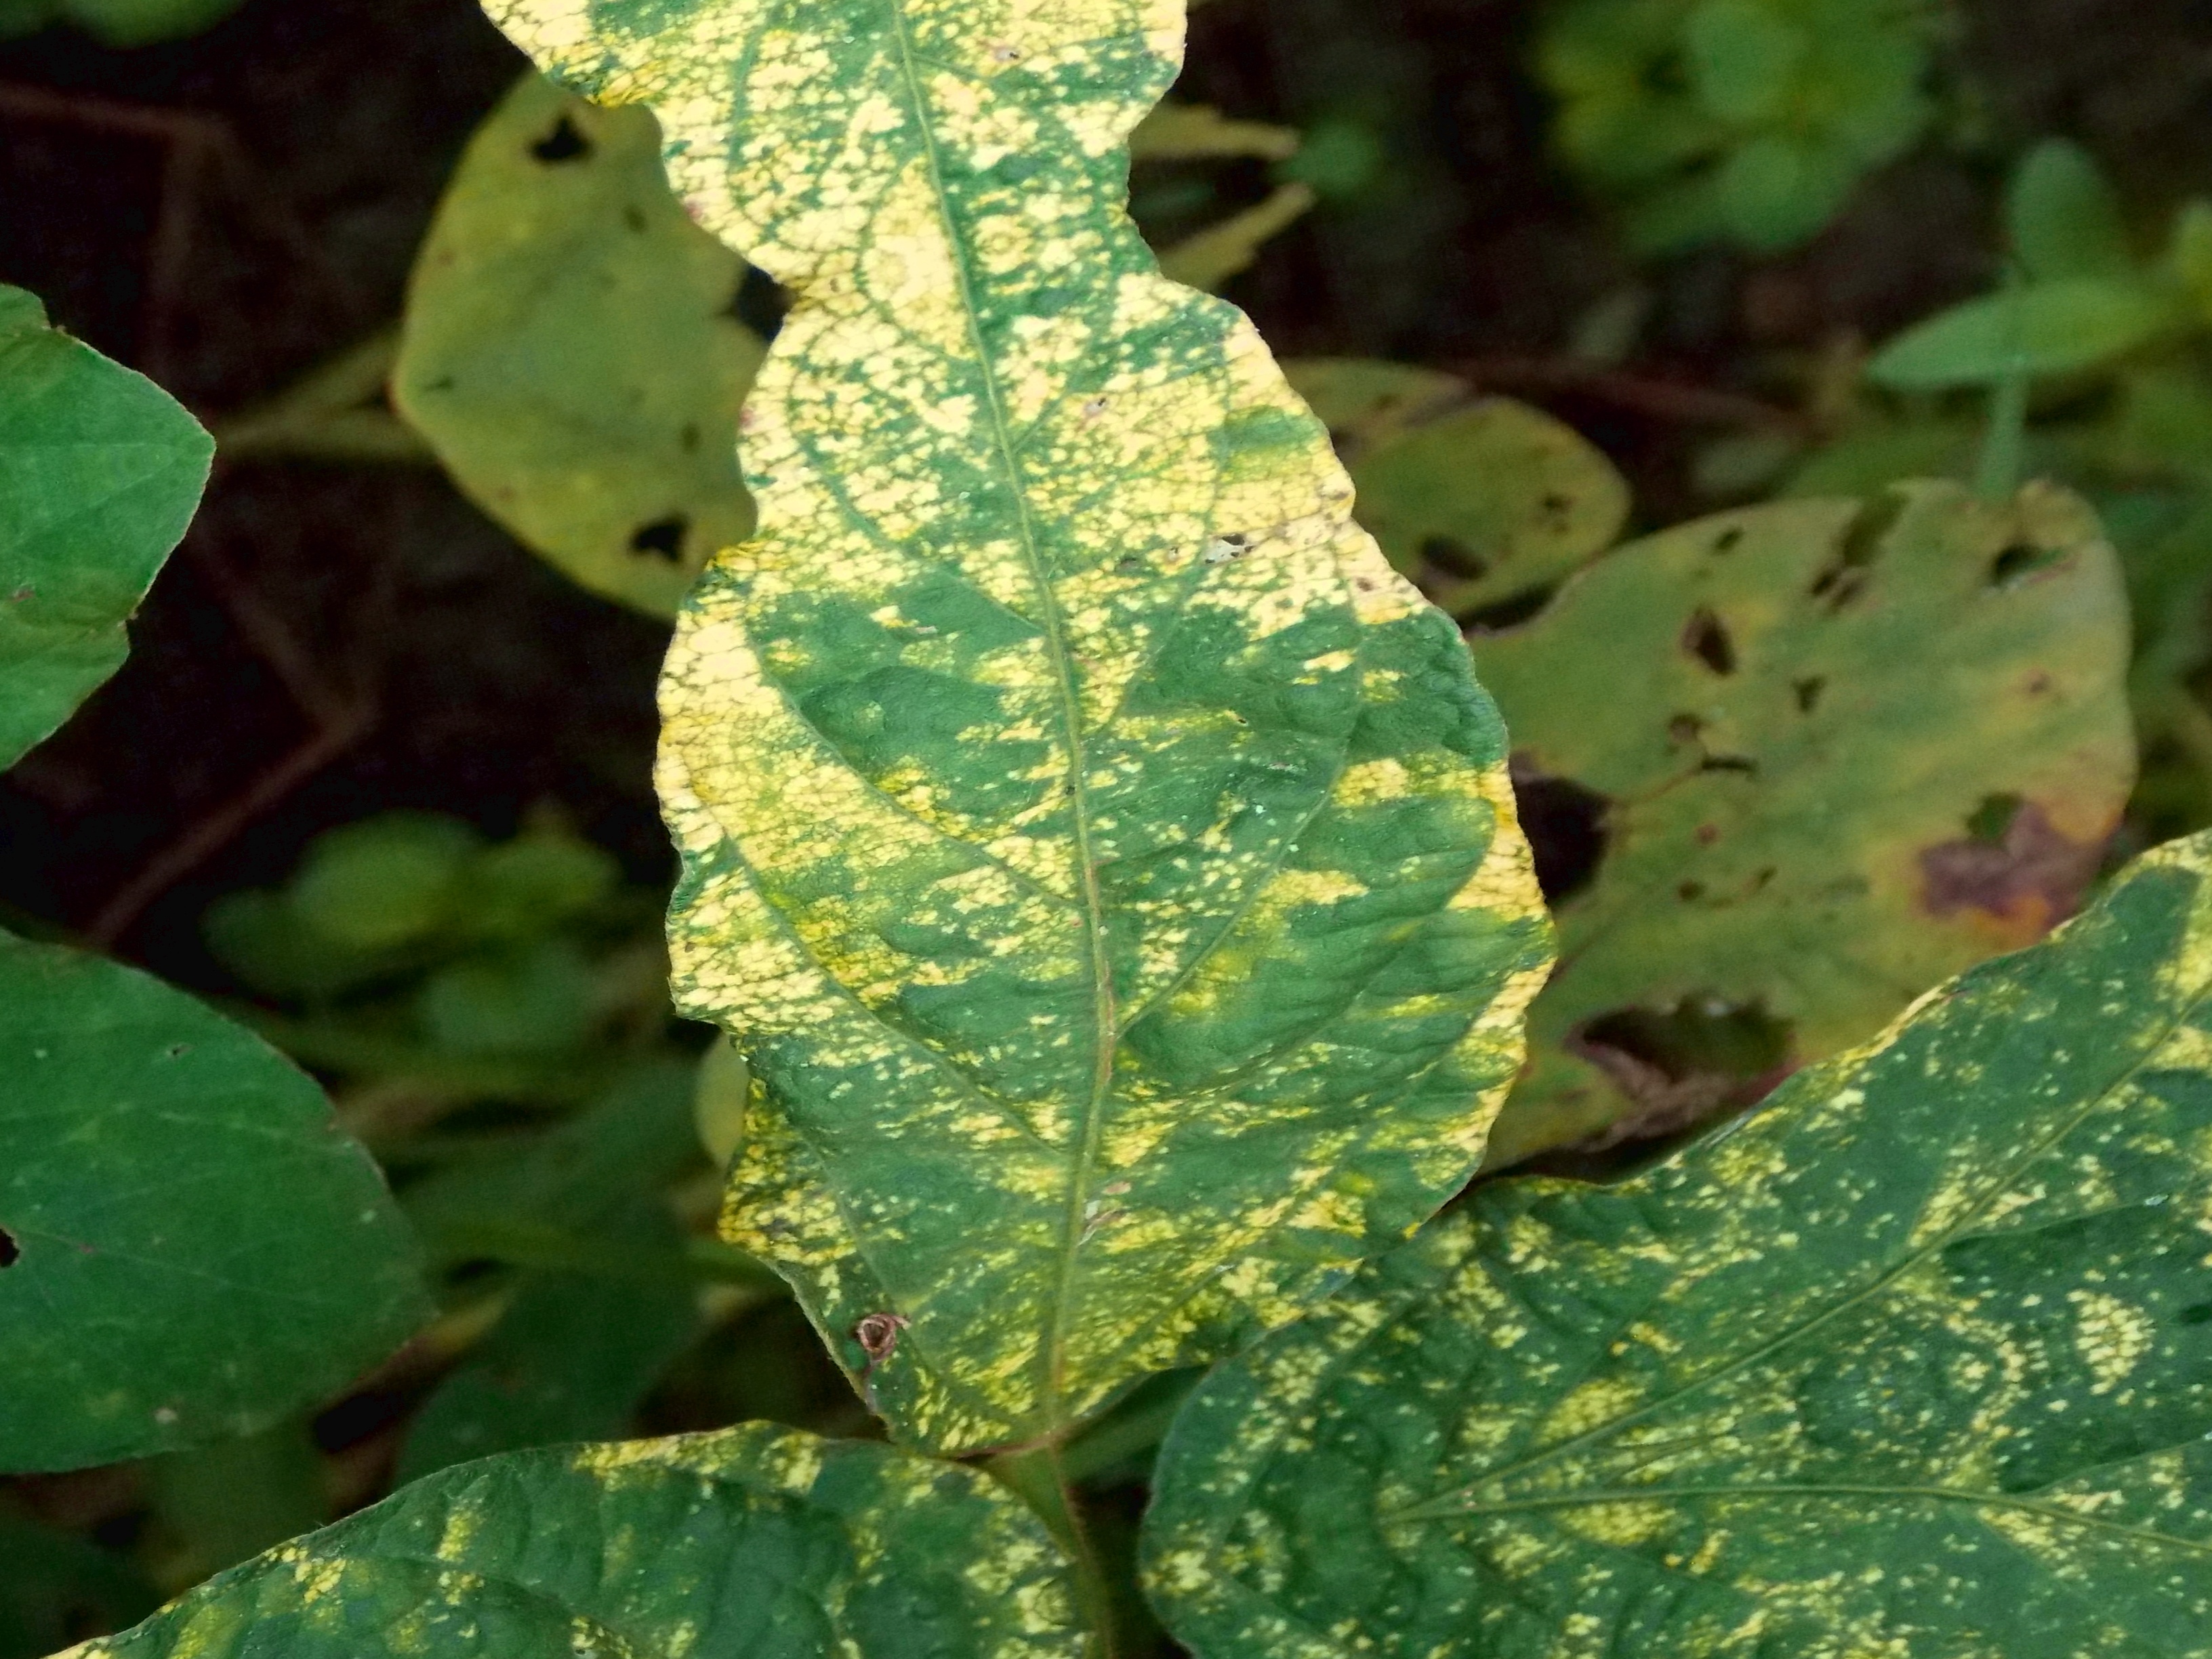
Label: Disease